Apostolus Christinopolitanus

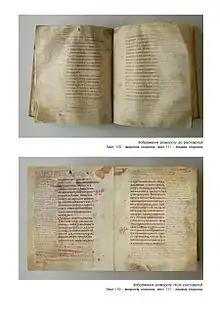
ff.110v–111r of the Apostolus Christinopolitanus, before and after the restoration of 2007–2008

The Apostolus Christinopolitanus is a Cyrillic manuscript of the Acts and Epistles with commentary, written in Church Slavonic of the East Slavonic recension in the middle of the twelfth century. It takes its name from the town of Krystynopol (now Sheptytskyi), where it was kept until 1908. The greater part of the manuscript (291 leaves), is now in the Historical Museum in Lviv (MS 39); eight leaves are in the National Library of Ukraine in Kyiv (MS VIII.3), and four more in the Czartoryski Library at the National Museum in Cracow (MS 11601). These last came to light only in 2020.